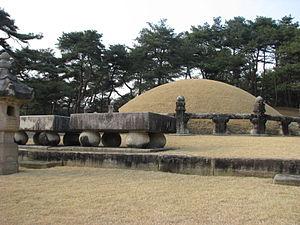
Sejong le Grand, né le 7 mai 1397 et mort le 18 mai 1450, est le quatrième roi de la dynastie coréenne Joseon, de 1418 à 1450. C'est lui qui est à l'origine du Hunmin Jeongeum, les Sons corrects pour l'éducation du peuple, alphabet destiné à remplacer le système d'écriture chinois utilisé dans le pays à l'époque mais jugé bien trop complexe. Les historiens confirment qu'il serait le seul à l'origine de l'alphabet national coréen, le hangeul, puisque les chroniques de l'époque indiquent que les savants lui reprochèrent de l'avoir rédigé seul et en secret. En effet il était très probablement l'homme le plus apte en matière de phonétique, il envoya treize fois ses savants consulter un grand phonéticien chinois exilé à la frontière sino-coréenne pour leur faire entendre raison.